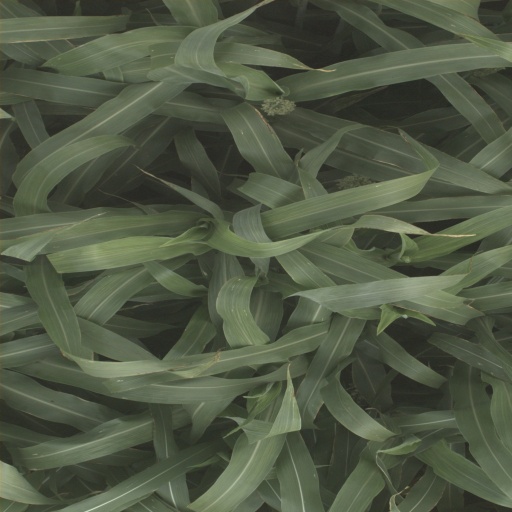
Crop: sorghum